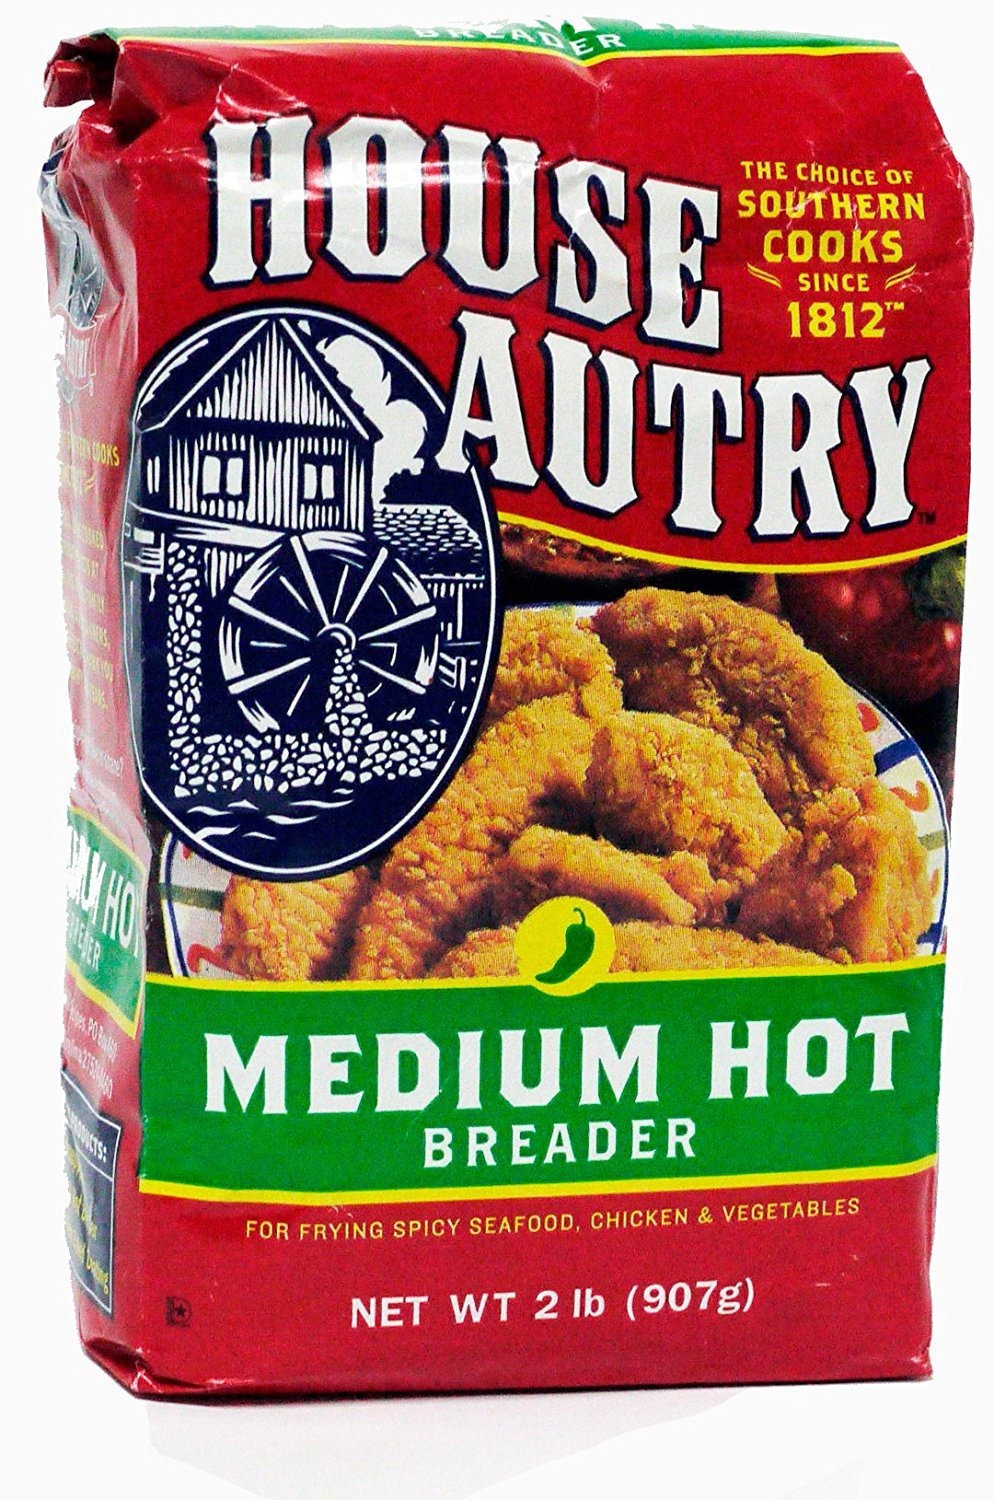
Item Name: House-Autry Medium Hot Breader, 2 Pound
Bullet Point 1: House-Autry Medium Hot Breader
Bullet Point 2: 2lb
Product Description: Contains a bioengineered food ingredient. New look! Same great product! Southern crafted goodness since 1812. This all purpose breader brings a deep, spicy flavor to chicken, pork, seafood or even vegetables, without overpowering them. House-Autry has been making authentic Southern favorites, many with premium stone ground ingredients, for over 200 years. It's this heritage of quality that keeps your family coming back home to House-Autry. House-Autry.com. Facebook. Twitter. Instagram. YouTube. Visit us on social media! For other delicious recipes and more, visit House-Autry.com Made in the USA.
Value: 32.0
Unit: Ounce

Price: 16.95